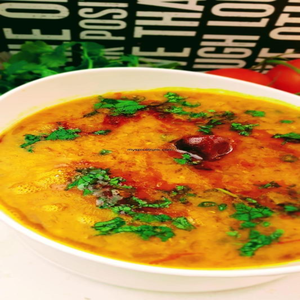
Dish: dal